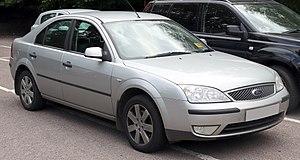
La Ford Mondeo est une automobile familiale produite par la filiale Ford Europe du constructeur automobile américain Ford lancée en 1993 et succédant à la Sierra. La première génération a remporté le trophée européen de la voiture de l'année en 1994. La quatrième génération a été présentée en 2013.